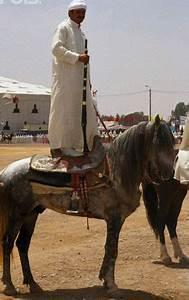
horse